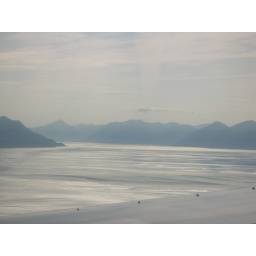
mountains near anchorage from the plane